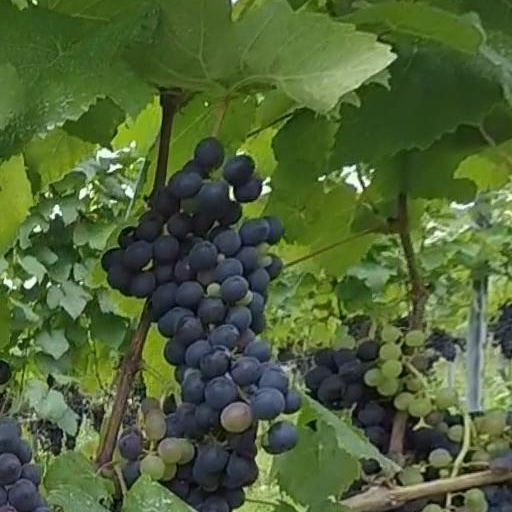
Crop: grape